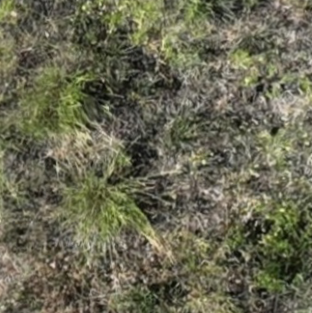
Month: july